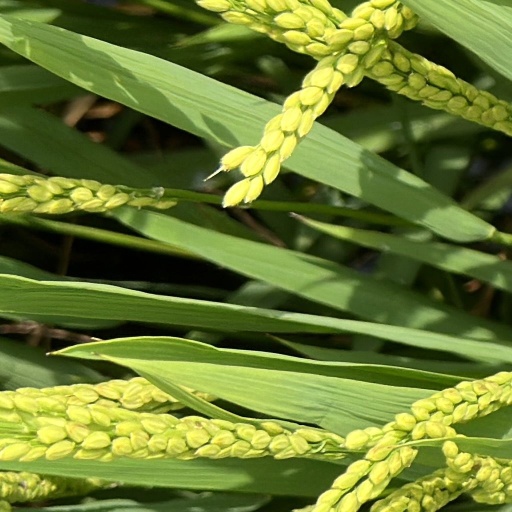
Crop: rice